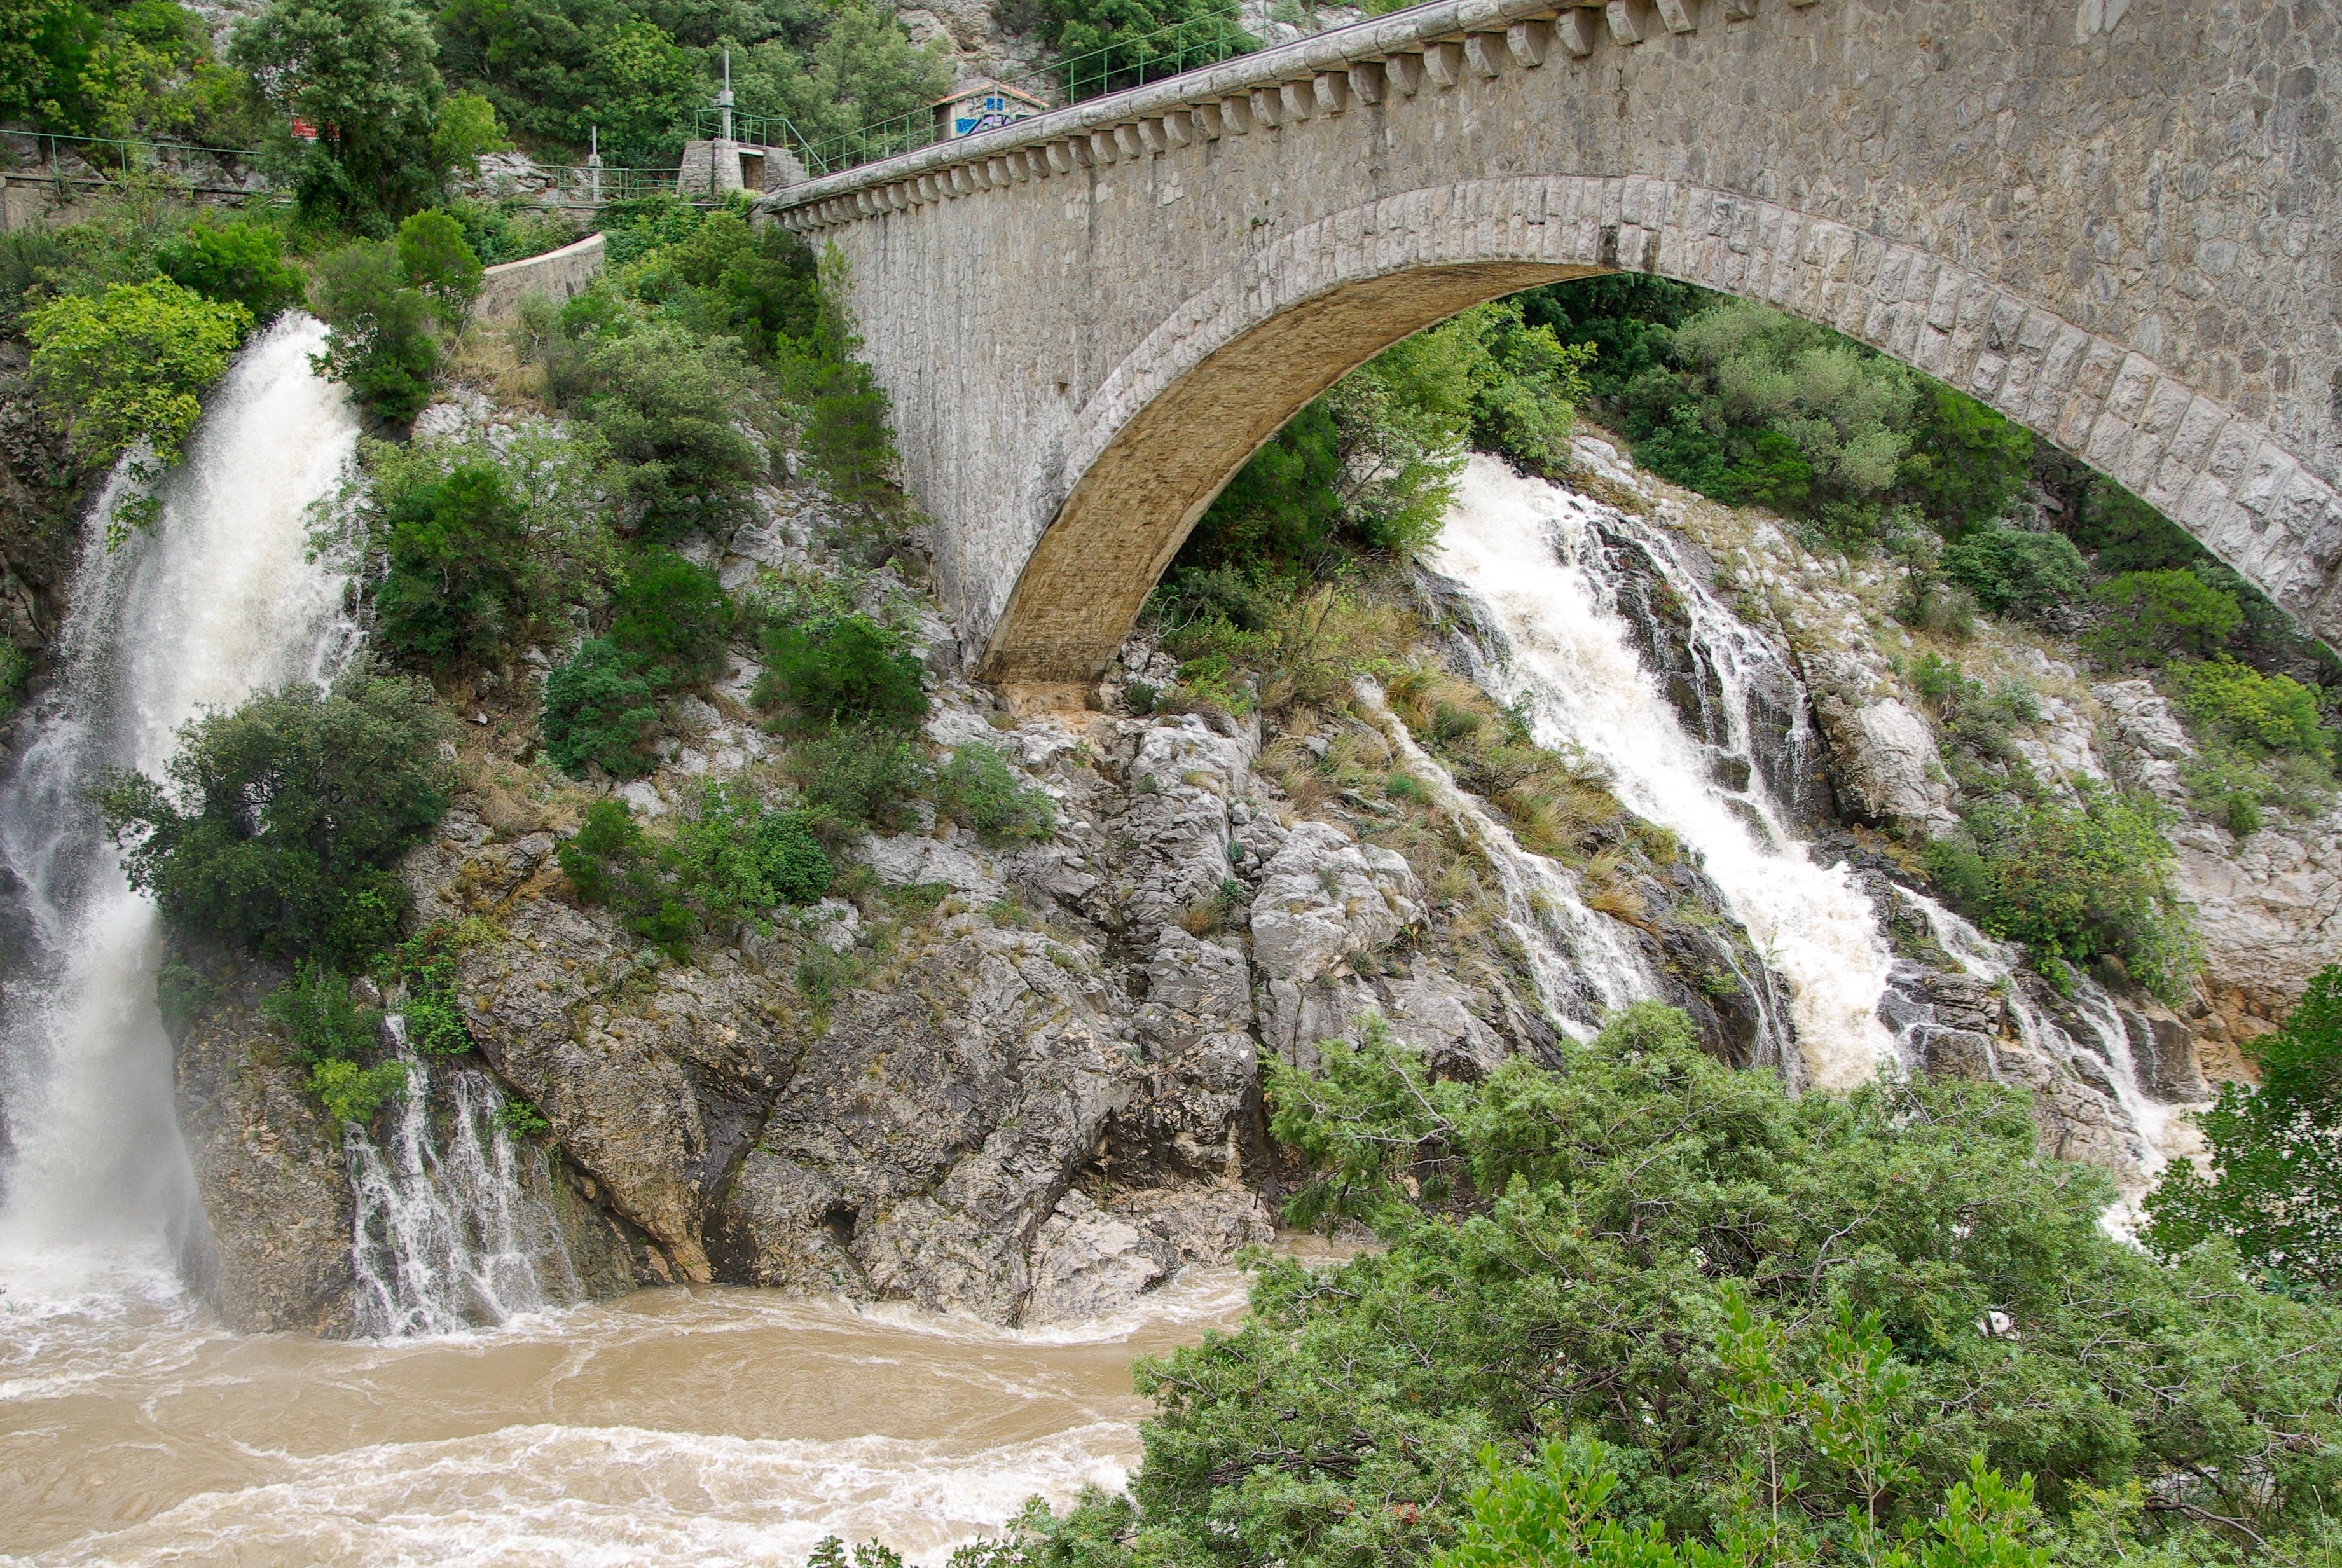
waterfall, bridge, river, arch, reservoir, waterway, infrastructure, cascades, torrent, water feature, arch bridge, devil's bridge, eddies, geological phenomenon